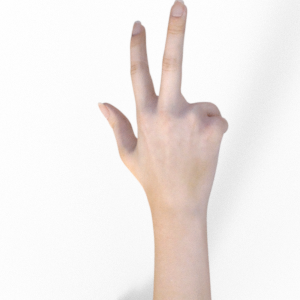
Label: scissors